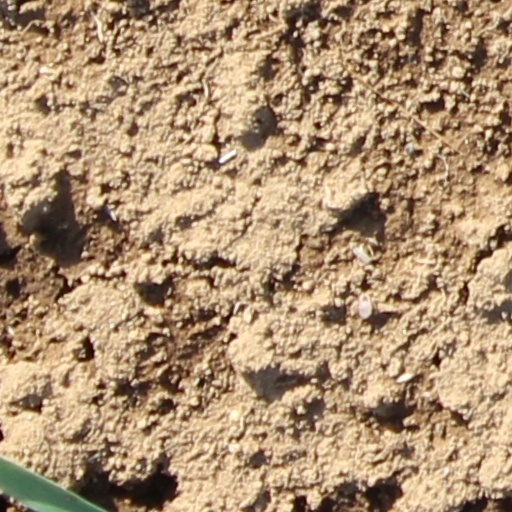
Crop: wheat